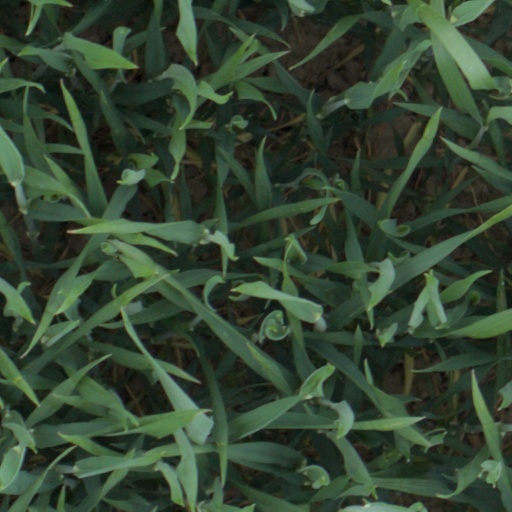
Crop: wheat